Jouni Pellinen

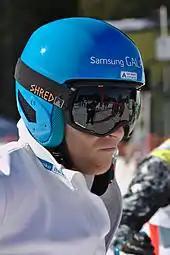
Jouni Pellinen

Jouni Pellinen (born 11 May 1983) is a Finnish freestyle skier who specializes in the skicross discipline. He is a former alpine skier.